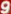
Number: 9